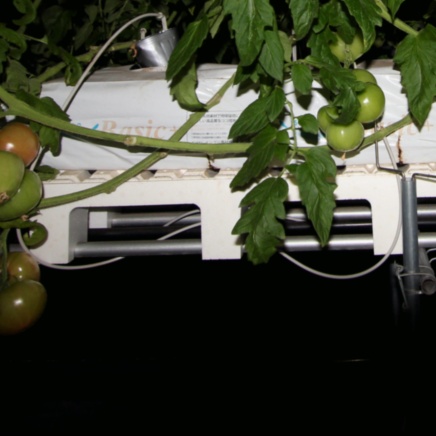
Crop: tomato